Woodward Building (Payette, Idaho)

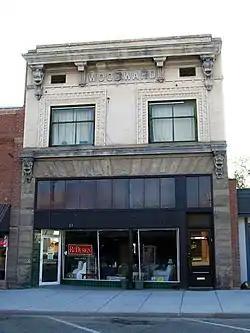
The building in 2008

The Woodward Building is a historic two-story building in Payette, Idaho. It was designed by John E. Tourtellotte & Company with "ornate metal cornices" by Charles Oscar Kirkendall, and built in 1908 for Dr. 0. C. Woodward, a physician.